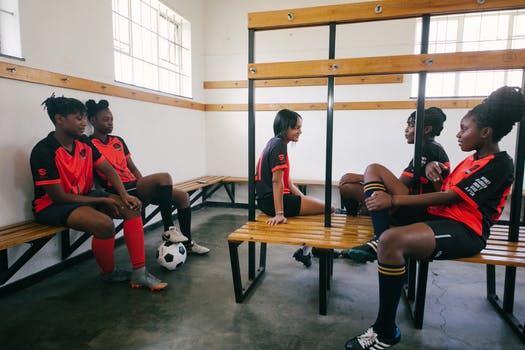
Label: No Watermark